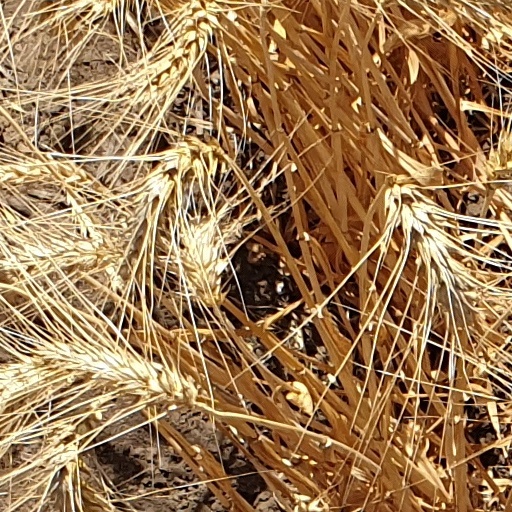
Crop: wheat